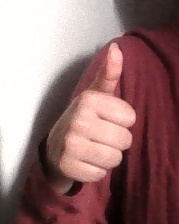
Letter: aleff